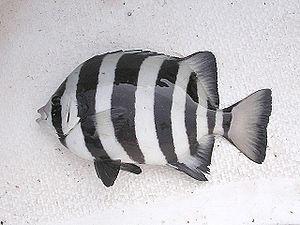
Oplegnathus fasciatus est une espèce de poisson de l'ordre des Perciformes et de la famille des Oplegnathidae. Son nom japonais est ishidai.
Les Oplegnathidae sont une famille de poissons marins de l'ordre des Perciformes représentée par un seul genre et sept espèces.